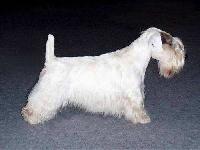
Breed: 211-n000058-Sealyham_terrier